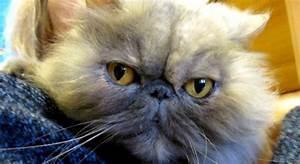
cat